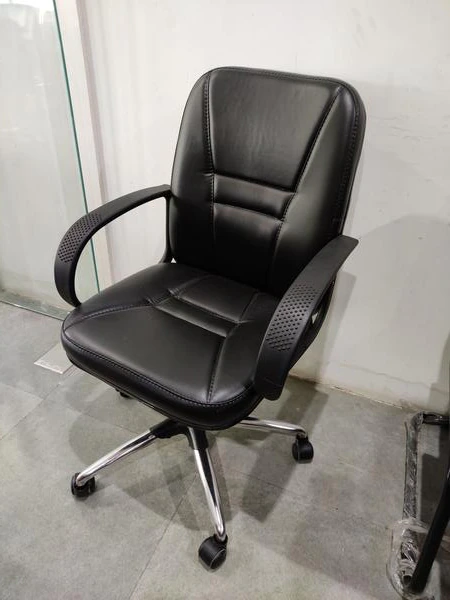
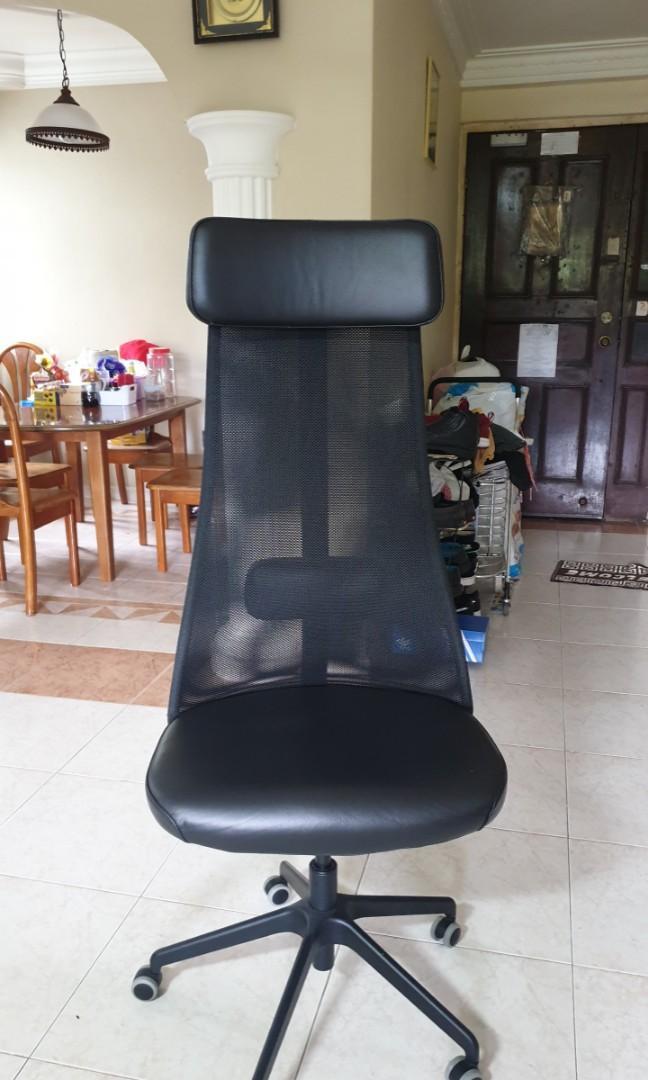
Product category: items_chair
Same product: no